Jorge Arriagada

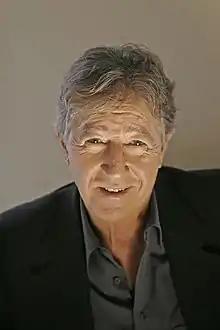
Arriagada in 2010

Jorge Arriagada (20 August 1943 – 8 October 2024) was a French-Chilean film composer residing in France. Specializing in film music, he is best known for his longstanding collaboration with director Raoul Ruiz.